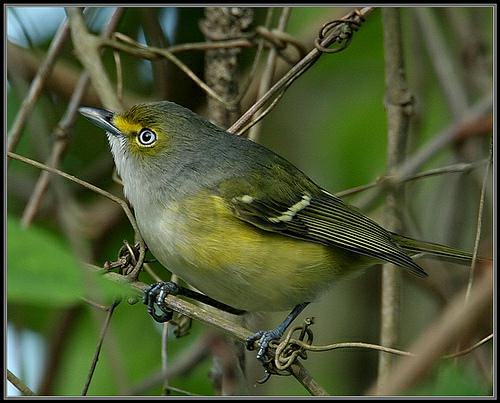
A photo of a white eyed vireo